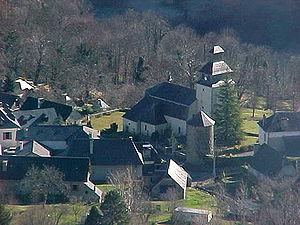
Le village vu depuis le col d'Arras
Arras-en-Lavedan est une commune française située dans le département des Hautes-Pyrénées, en région Occitanie.
Cet article recense les monuments historiques des Hautes-Pyrénées, en France.